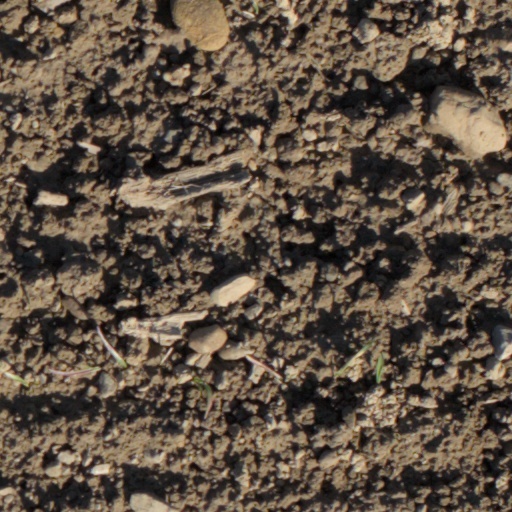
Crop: wheat